Joseph-Louis Lagrange

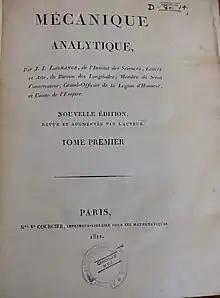

Lagrange's lectures on the differential calculus at École Polytechnique form the basis of his treatise "Théorie des fonctions analytiques", which was published in 1797. This work is the extension of an idea contained in a paper he had sent to the Berlin papers in 1772, and its object is to substitute for the differential calculus a group of theorems based on the development of algebraic functions in series, relying in particular on the principle of the generality of algebra.